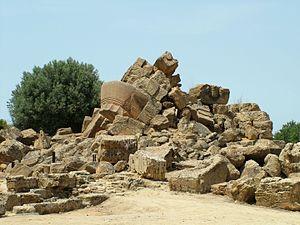
Le temple de Zeus olympien à Agrigente, en Sicile était le plus grand temple dorique jamais construit, bien qu'il n'ait jamais été achevé. Il se trouve désormais en ruines dans la Vallée des Temples avec d'autres grands temples grecs.
La zone archéologique d'Agrigente, en Sicile, comprend le « parc archéologique de la Vallée des Temples », et d'autres vestiges situés sur l'acropole et en divers lieux de la ville.